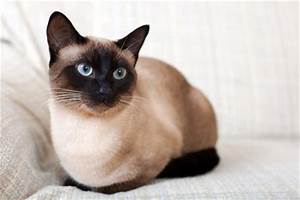
Label: cat